Safi al-Din al-Urmawi

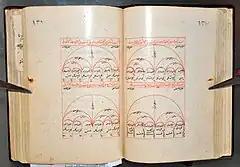
A manuscript copy of Risalah al-Sharafiyah fi al-Nisab al-Ta'lifiyyah, one of al-Urmawi's 2 famous works, 16th century, Adilnor Collection

Safi al-Din al-Urmawi al-Baghdadi or Safi al-Din Abd al-Mu'min ibn Yusuf ibn al-Fakhir al-Urmawi al-Baghdadi (born c. 1216 AD in Urmia, died in 1294 AD in Baghdad) was a musician and writer on the theory of music.